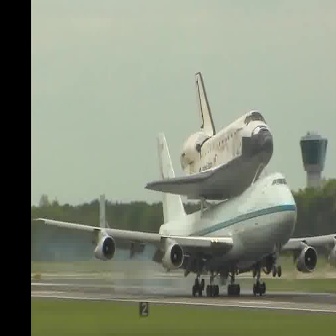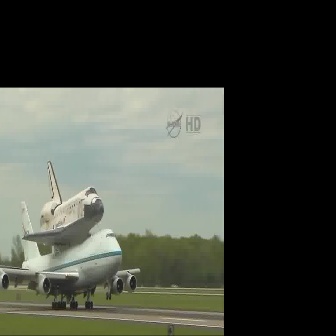
  Please identify the target specified by the bounding box [143,69,272,198] in the first image and locate it in the second image. Return the coordinates in [x_min,y_min,x_max,y_max] format.
Answer: [19,158,103,242]